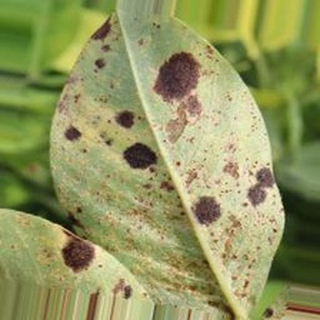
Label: groundnut_rust